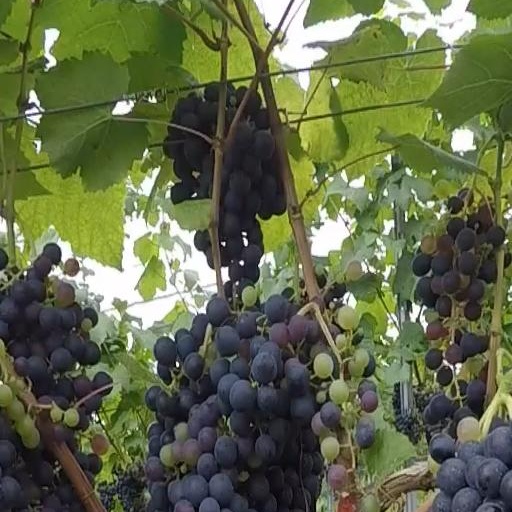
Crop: grape